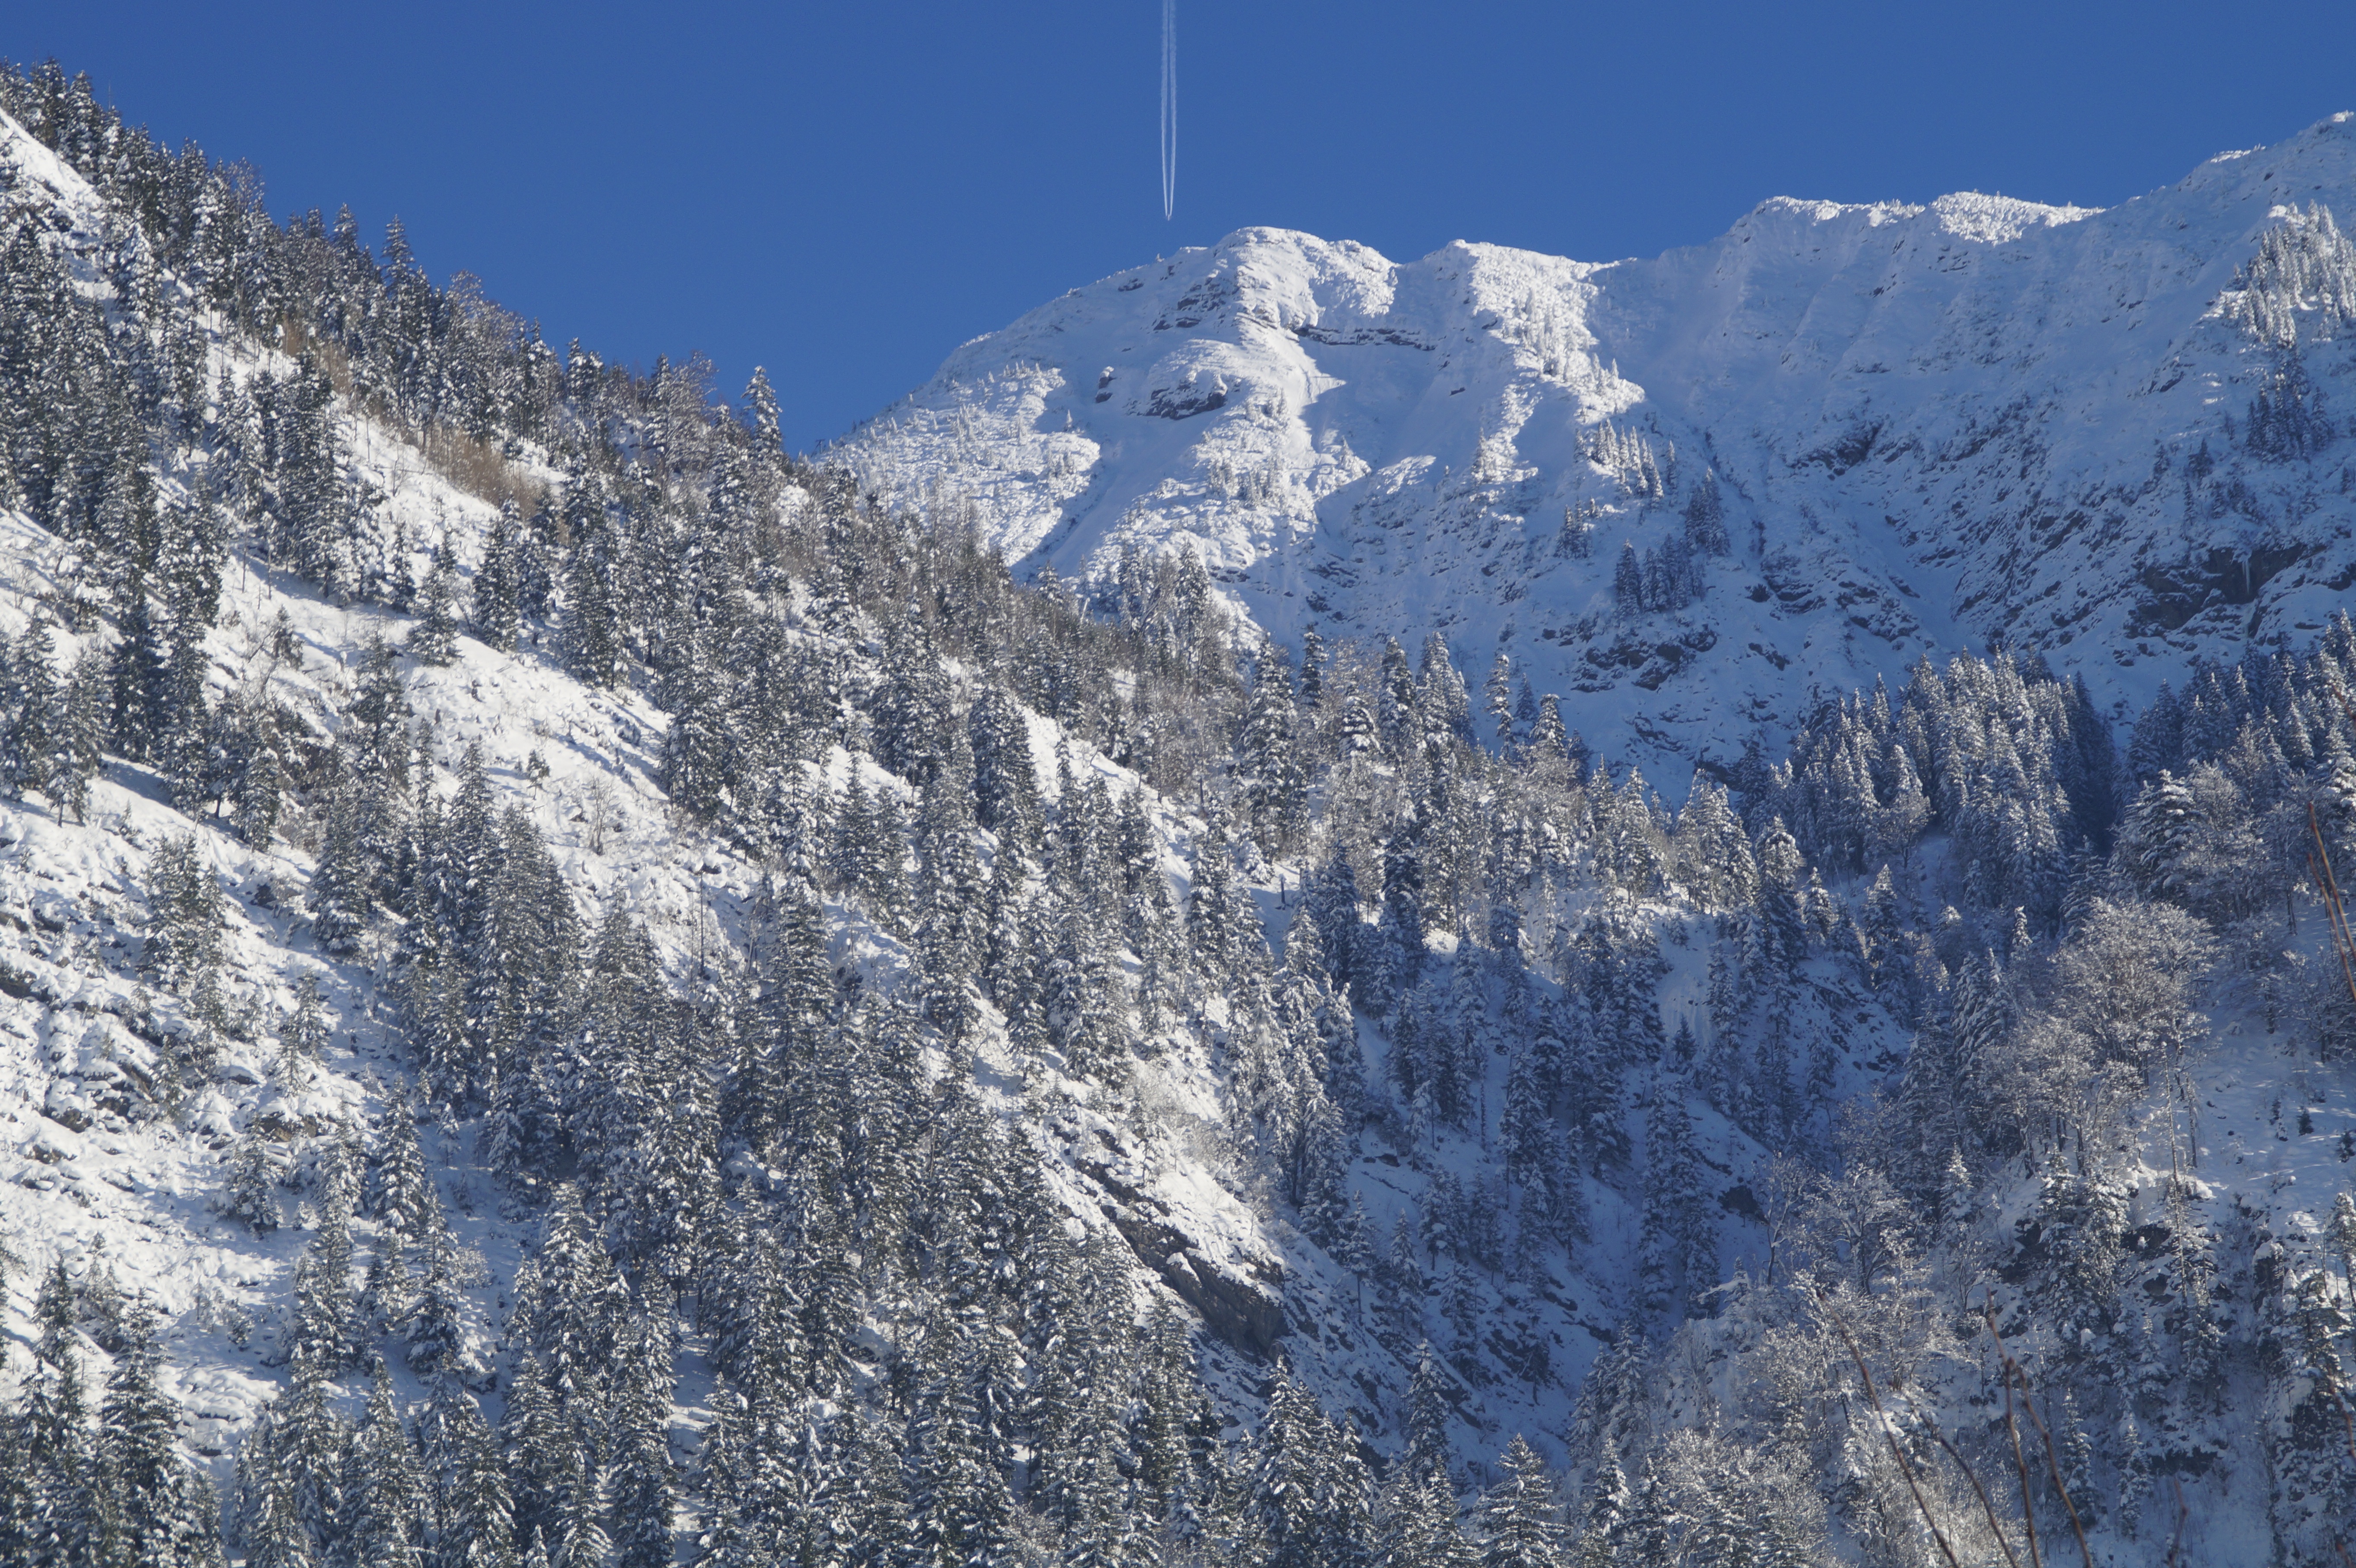
mountain, snow, winter, sun, mountain range, weather, snowy, alpine, season, ridge, summit, mountain landscape, sunny, massif, mountains, alps, plateau, cirque, winter dream, wintry, winter magic, piste, landform, allg u, mountainous landforms, geological phenomenon